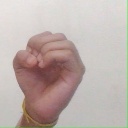
अक्षर: ऊ